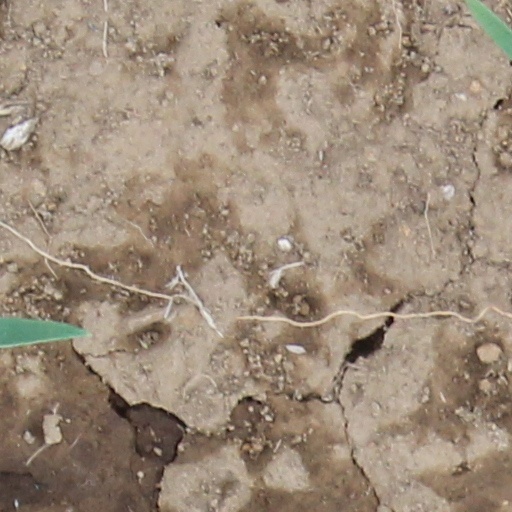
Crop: wheat